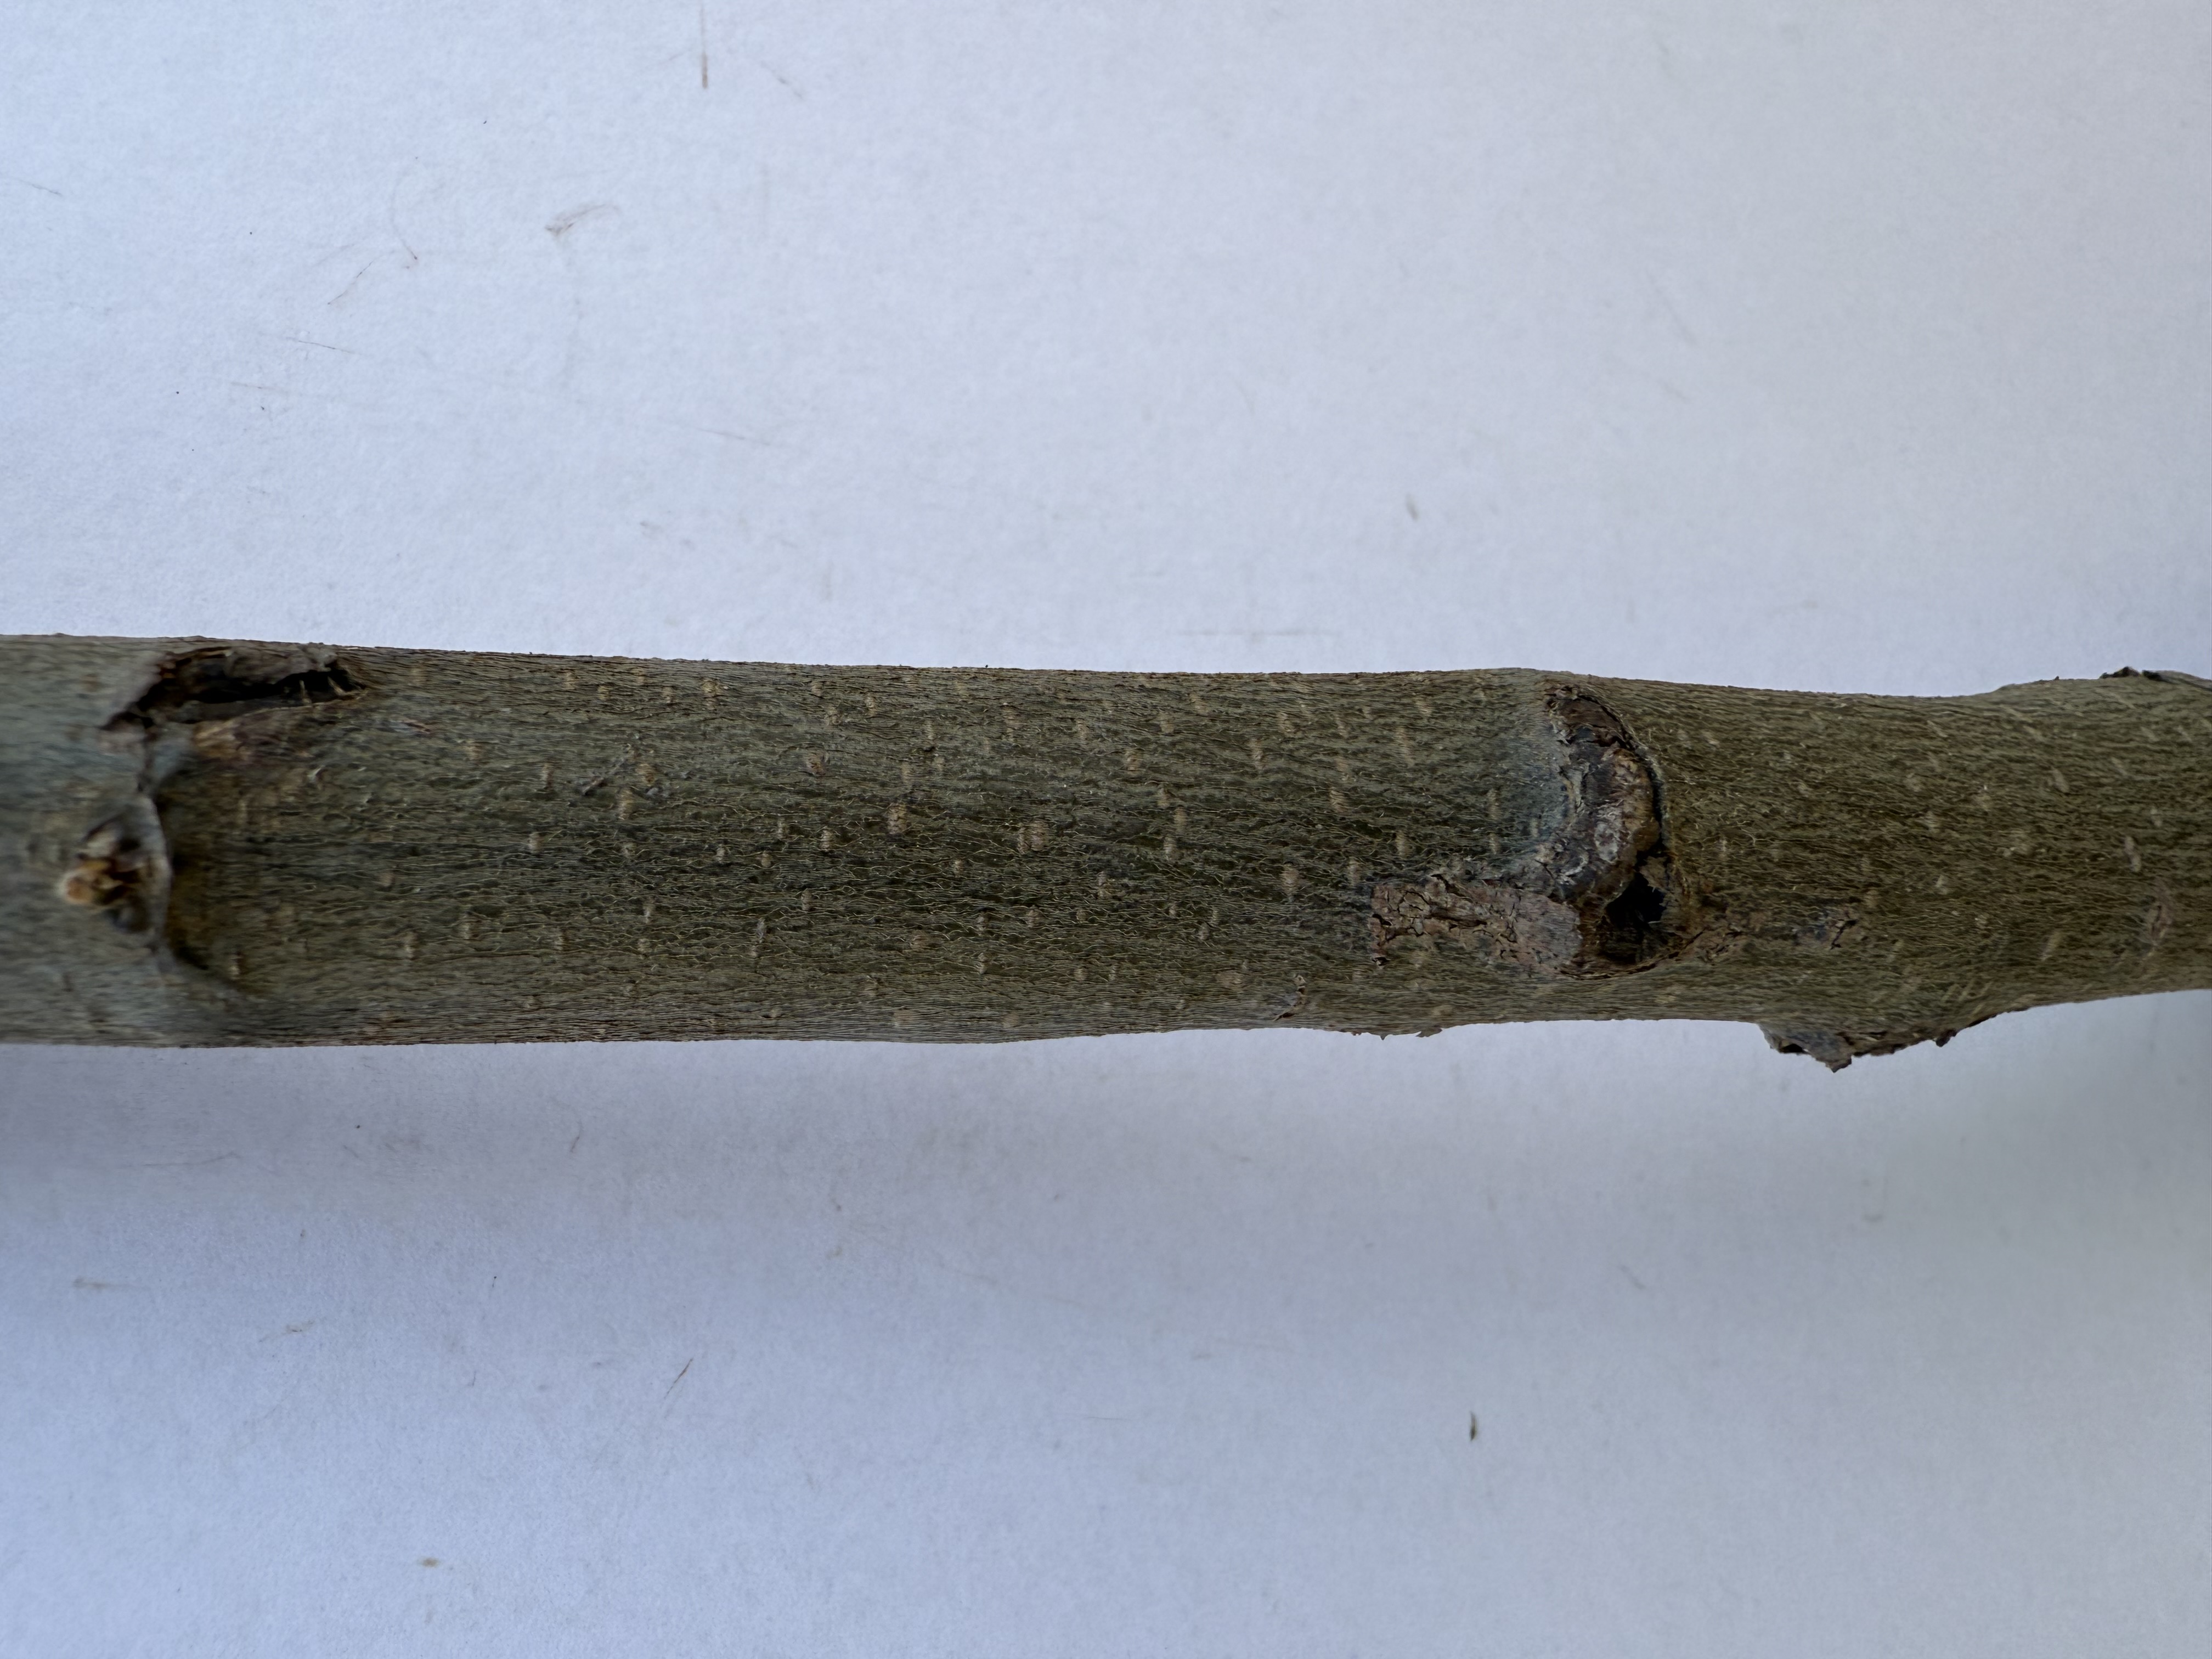
Variety: Ekmek Quince